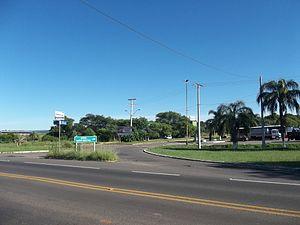
Agroindustrial est un quartier de la ville brésilienne de Santa Maria, Rio Grande do Sul. Le quartier est situé dans district de Sede.